Chamber of the deacon Andreyan Ratmanov

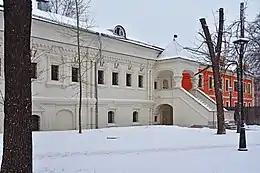
Moscow BKozlovskyLane13d17 009 2739

The chamber of the deacon Andreyan Ratmanov is a monument of pre-Petrine architecture in Moscow (Bolshoy Kozlovskiy lane, house 13/17). It was built in the late 17th century and rebuilt in the second half of the 18th century. They have the status of an object of cultural heritage of federal significance.